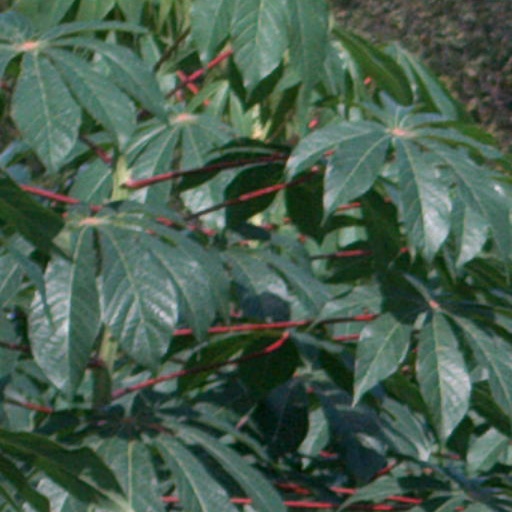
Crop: cassava